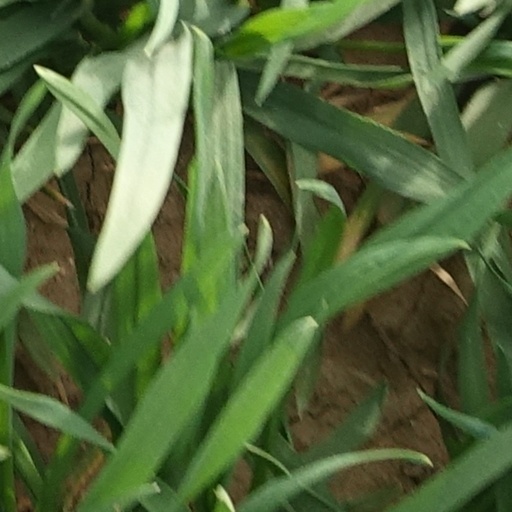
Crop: wheat